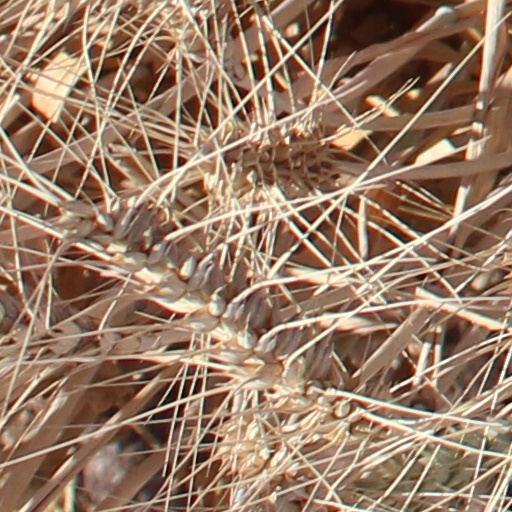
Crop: wheat